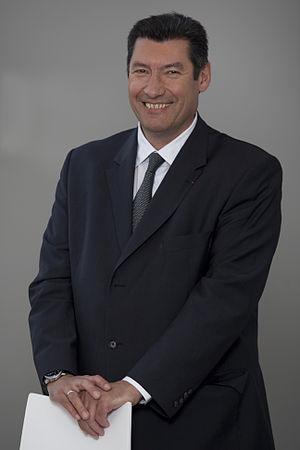
Philippe Riboud est un épéiste gaucher français, né le 9 avril 1957 à Lyon. Il remporte deux titres olympiques, lors des épreuves par équipes, en 1980 et 1988. Il remporte par ailleurs six autres médailles olympique, l'argent par équipe en 1984 et en individuelle en 1988, le bronze en individuelle en 1980 et 1984. Il compte également deux titres mondiaux individuels, en 1979 et 1986.